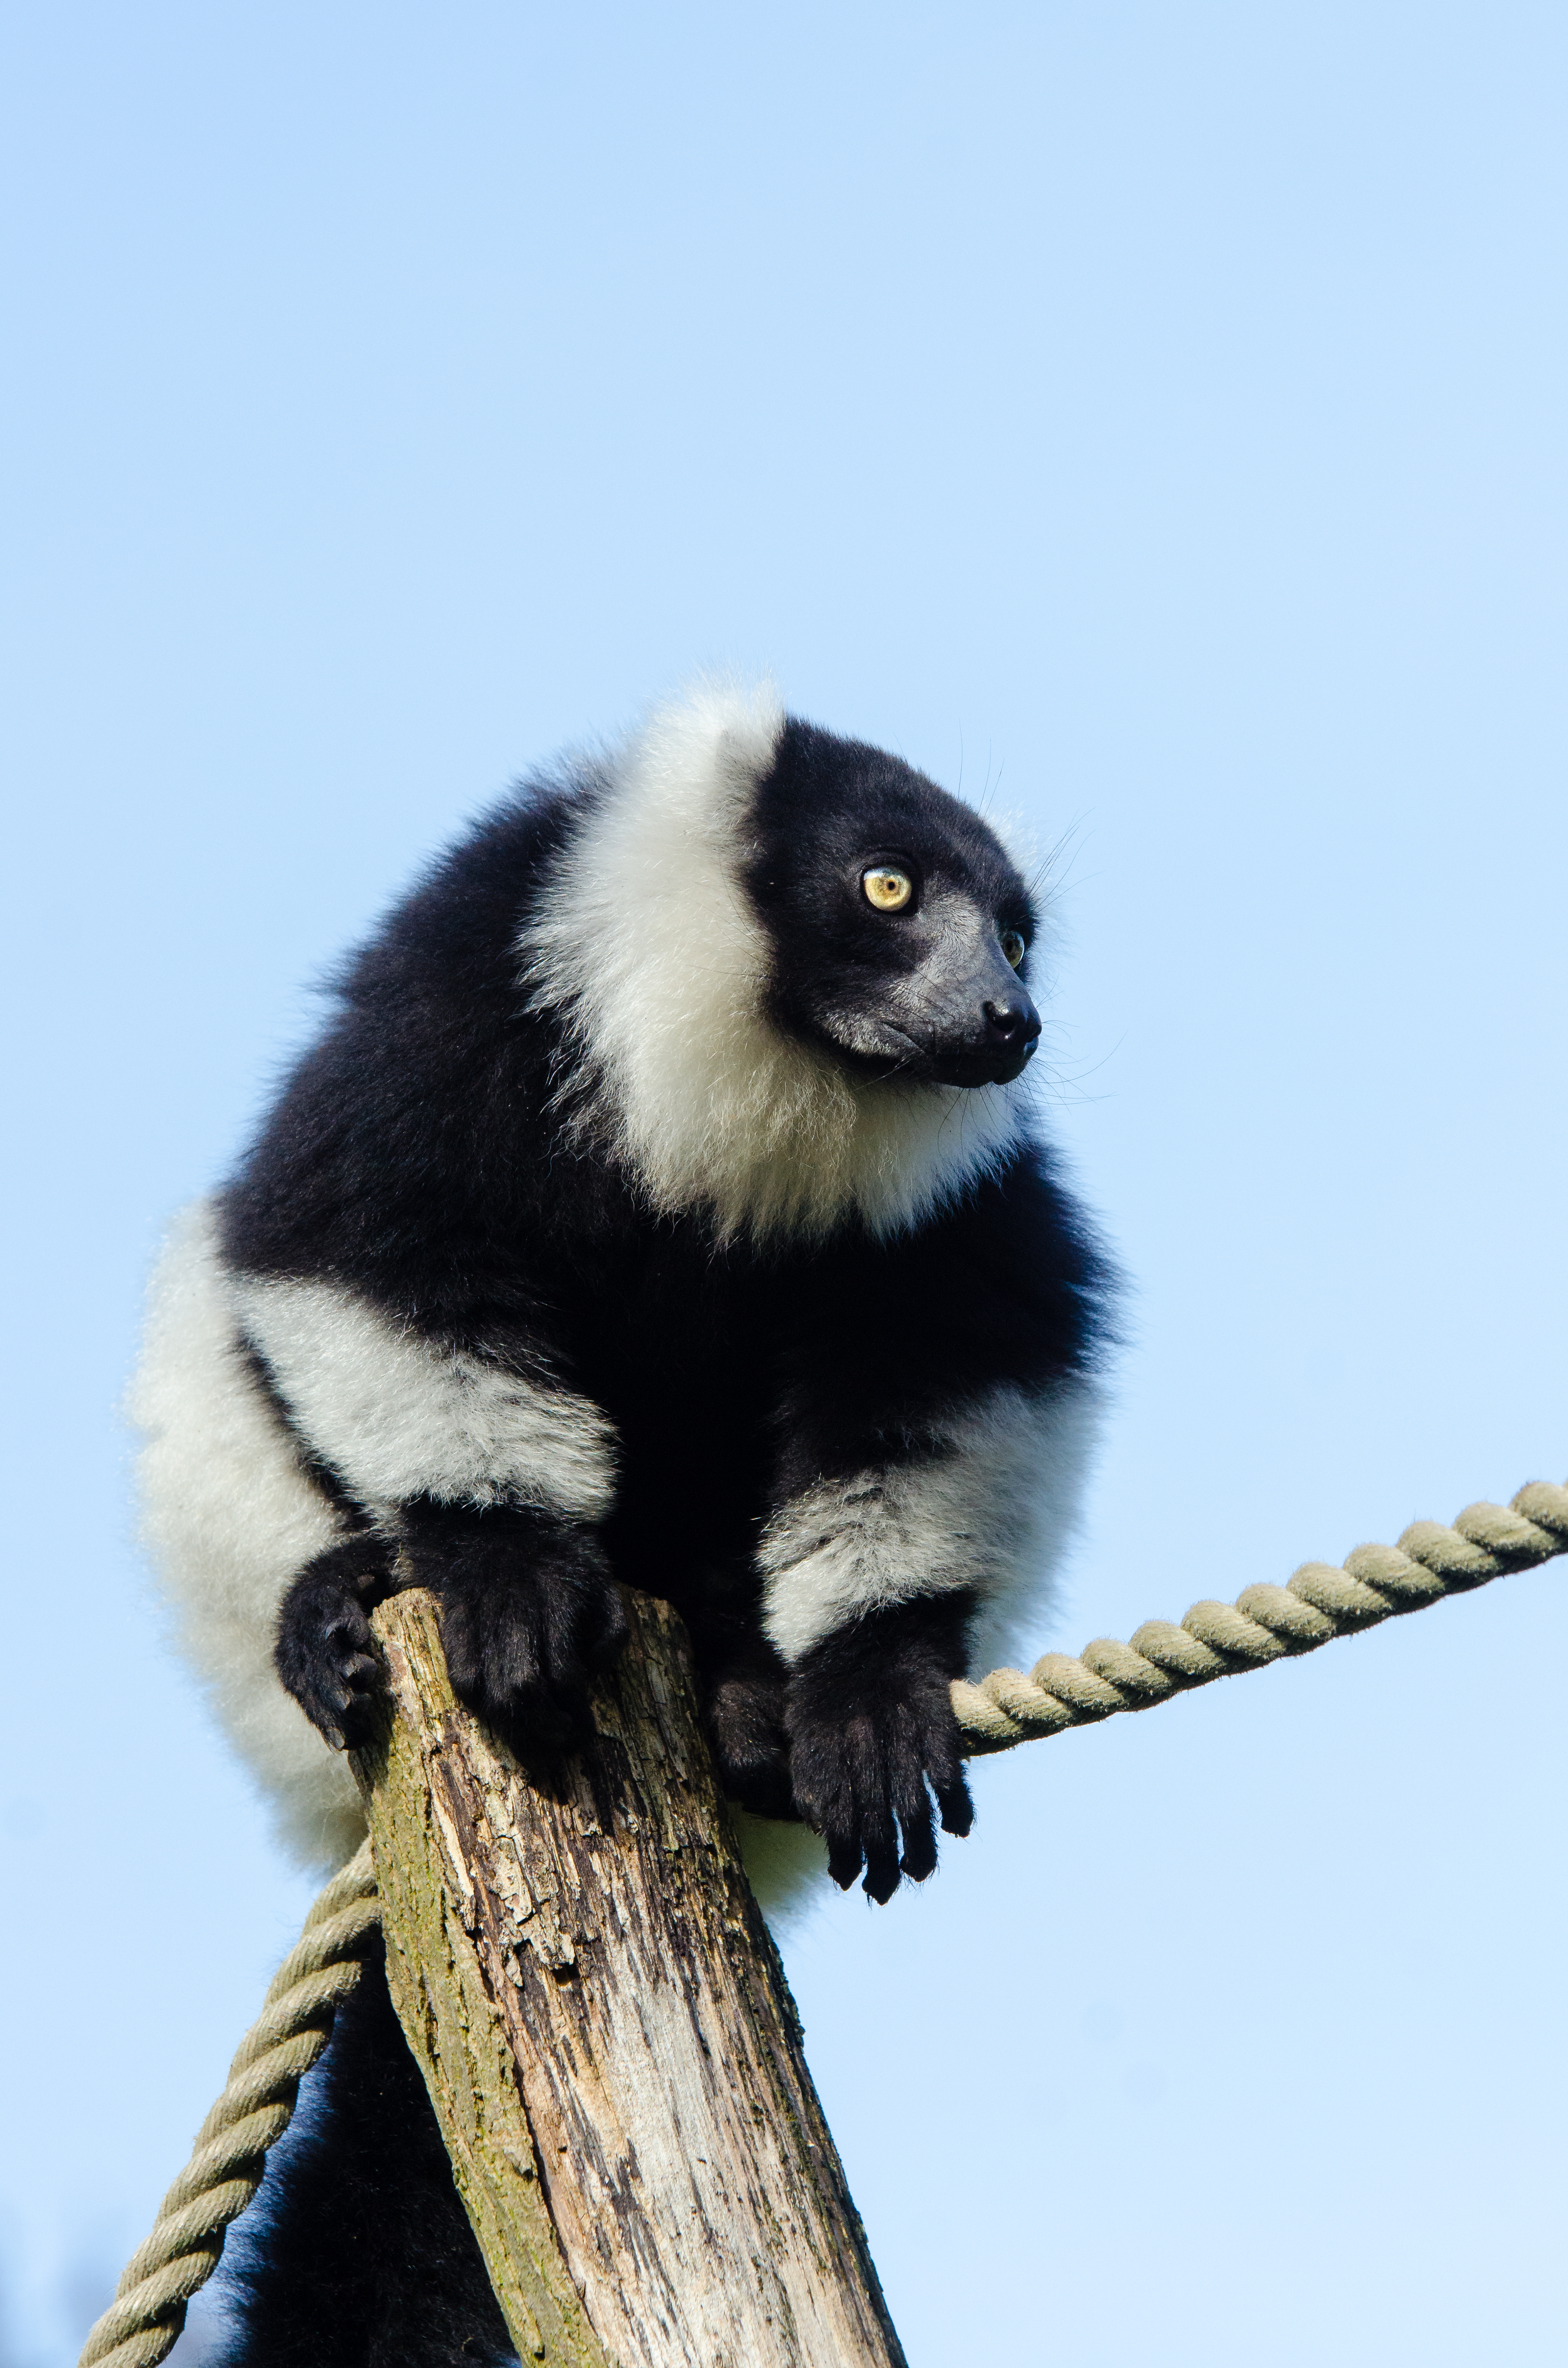
wildlife, mammal, fauna, primate, gibbon, vertebrate, lemur, new world monkey